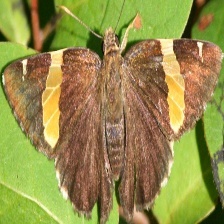
Species: GOLD BANDED